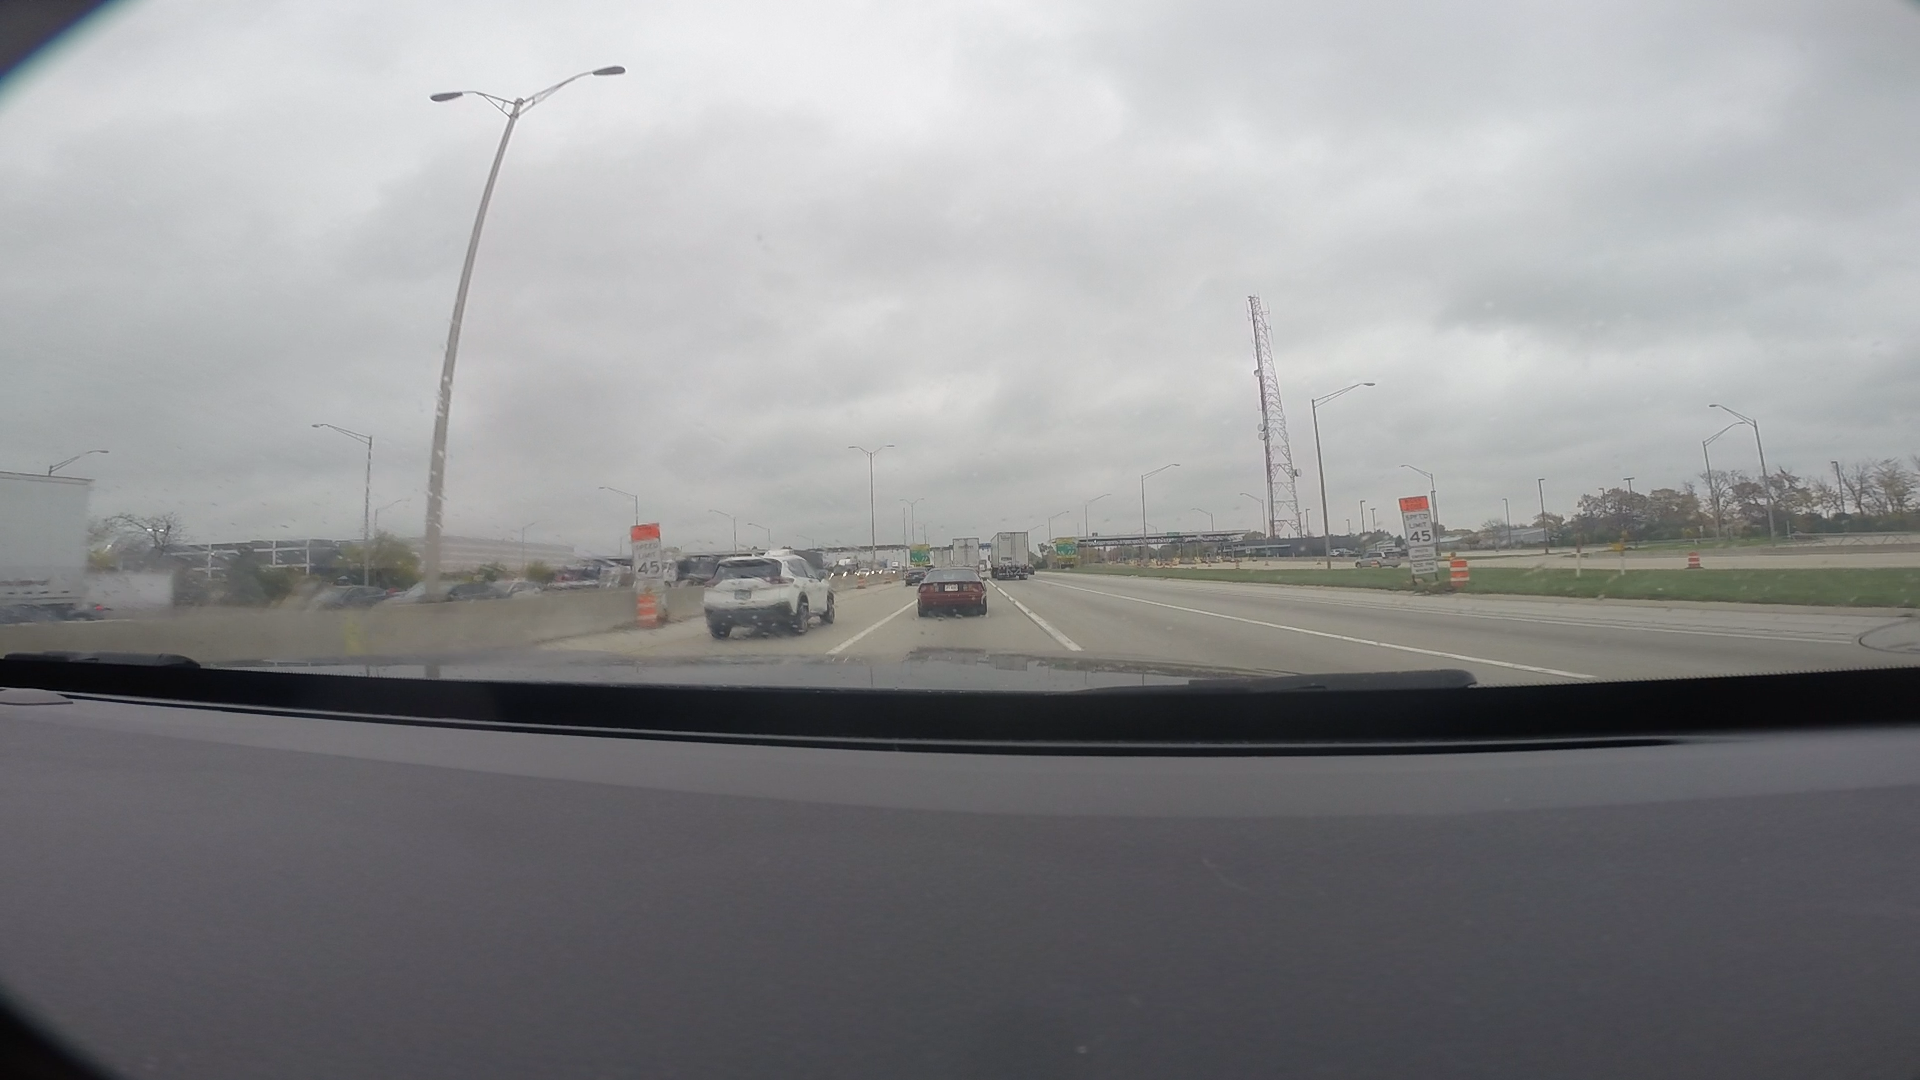
Speed limit sign label: mph45